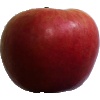
Label: apple_crimson_snow